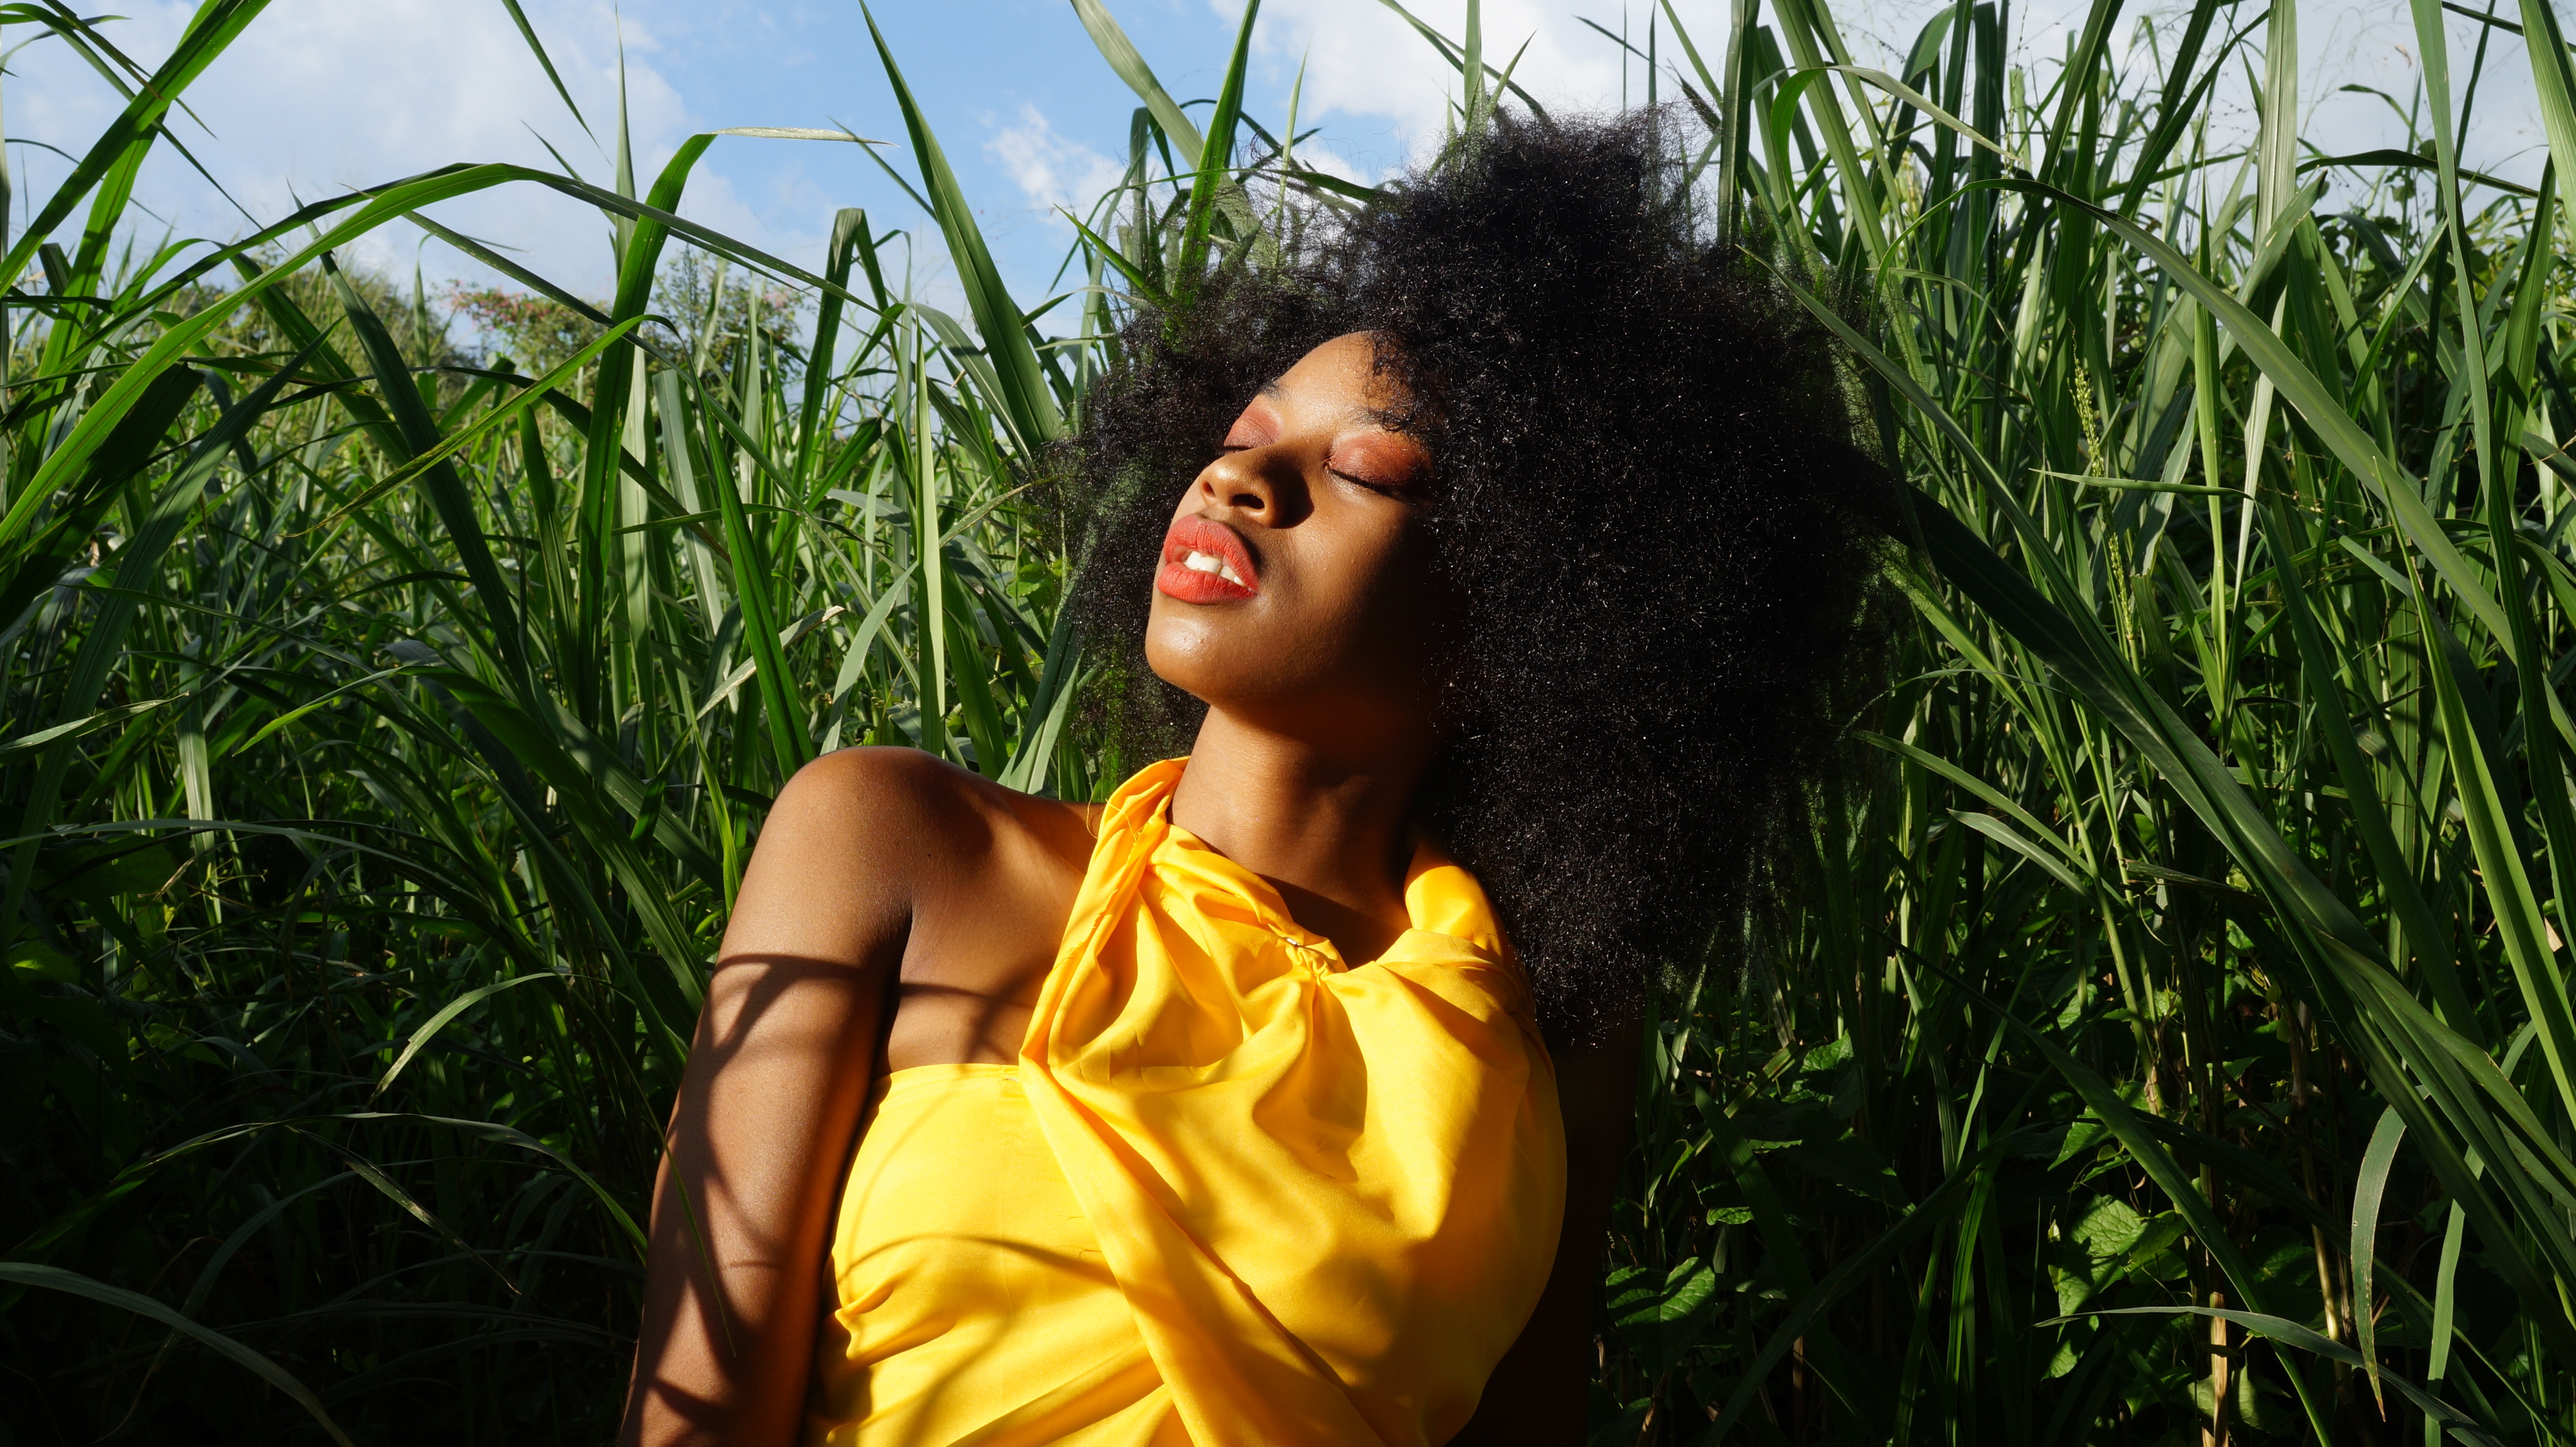
hair, People in nature, grass, yellow, green, beauty, hairstyle, grass family, black hair, plant, summer, crop, happy, smile, field, adaptation, long hair, sunlight, photo shoot, photography, dress, meadow, agriculture